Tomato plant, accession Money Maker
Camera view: tilt-top (135 deg); turntable rotation: 30 degrees
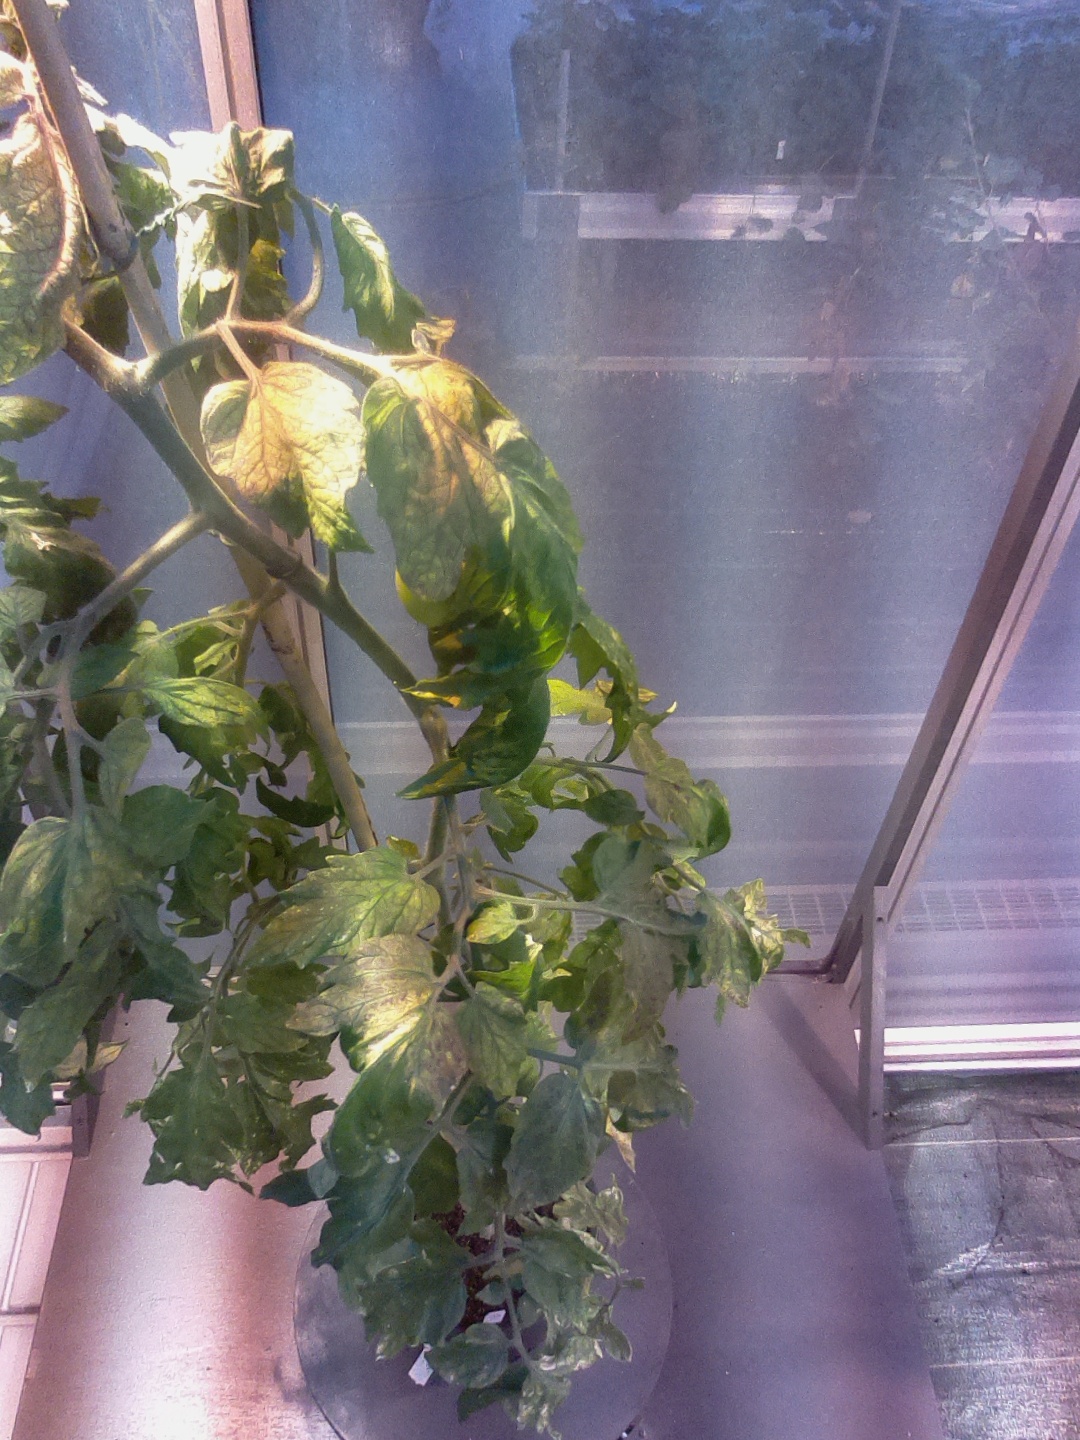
BBCH growth stage 76: 60%-70% of final fruit size